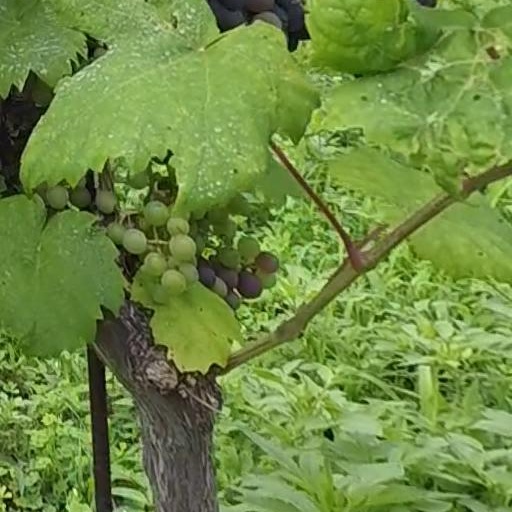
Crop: grape